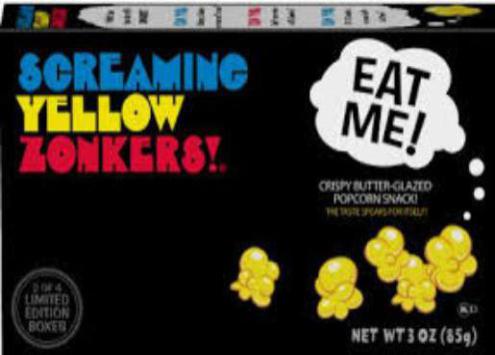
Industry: Food